Japanese destroyer Mochizuki (1927)

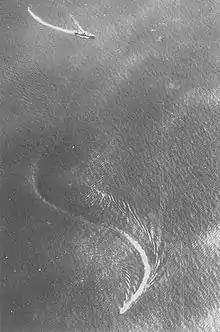
"Mochizuki" (bottom) and the seaplane tender (top) maneuver under aerial attack by US Navy aircraft from the aircraft carrier during the invasion of Lae-Salamaua on 10 March 1942

The ship escorted a convoy from Kwajalein to the naval base at Truk in January 1942, where a sponson was installed for a pair of license-built Type 93 anti-aircraft machineguns on the forward side of the bridge, and then to Guam. From February through March, she participated in the invasion of the Solomon Islands, covering the landings of Japanese forces during Operation R (the invasion of Rabaul, New Ireland and New Britain), and during Operation SR (the invasion of Lae and Salamaua on New Guinea), and in April, covering landings on the Admiralty Islands. During the Battle of the Coral Sea from 7–8 May 1942, "Mochizuki" was assigned to the Operation Mo invasion force for Port Moresby. After that operation was cancelled, it returned to Truk, escorting airfield construction convoys between Truk, Lae and Guadalcanal until recalled to Japan in mid-July for refitting.